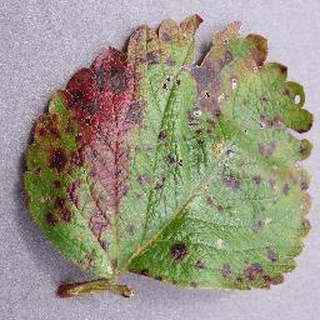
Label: strawberry_leaf_scorch